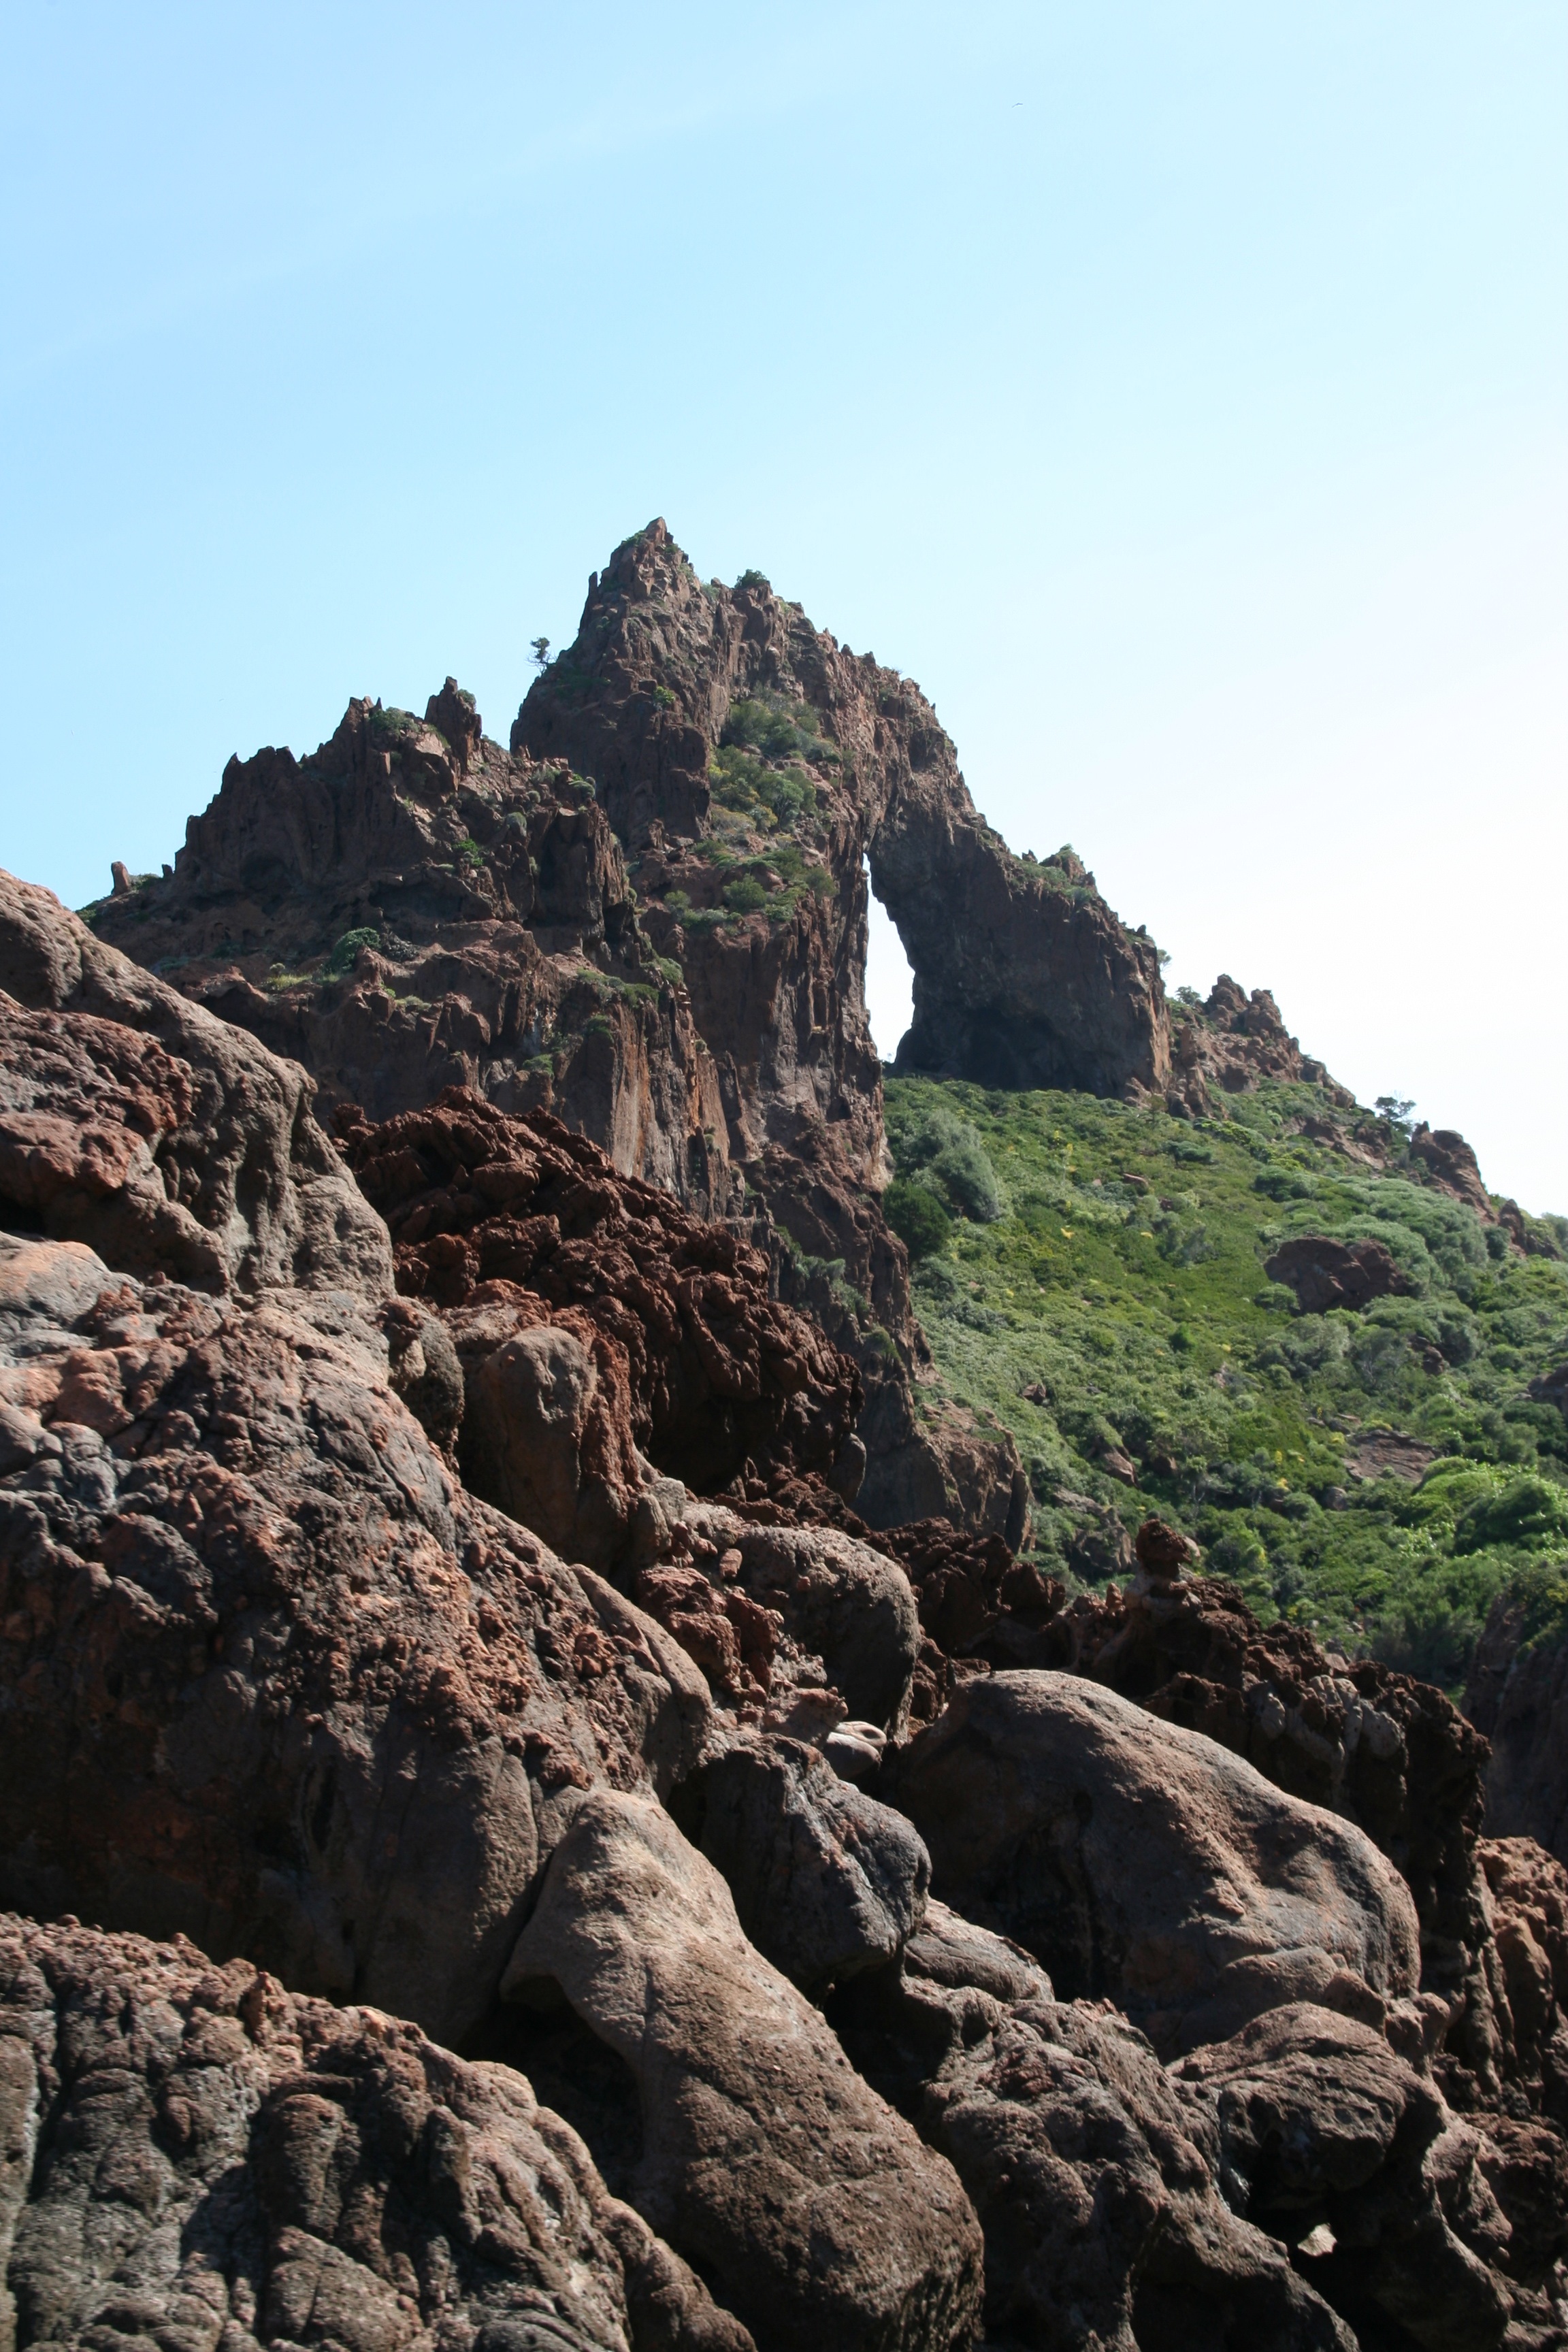
landscape, sea, coast, nature, rock, walking, mountain, adventure, formation, cliff, terrain, material, geology, badlands, cape, wadi, corsican, landform, geographical feature